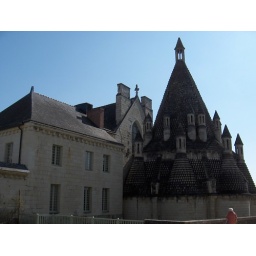
The Kitchen has a 'fish-scale&amp;quot; stone roof which can be seen in many religious buildings in Poitou